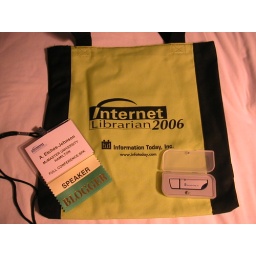
love the green on the bag (which doesn't quite look green in this picture).